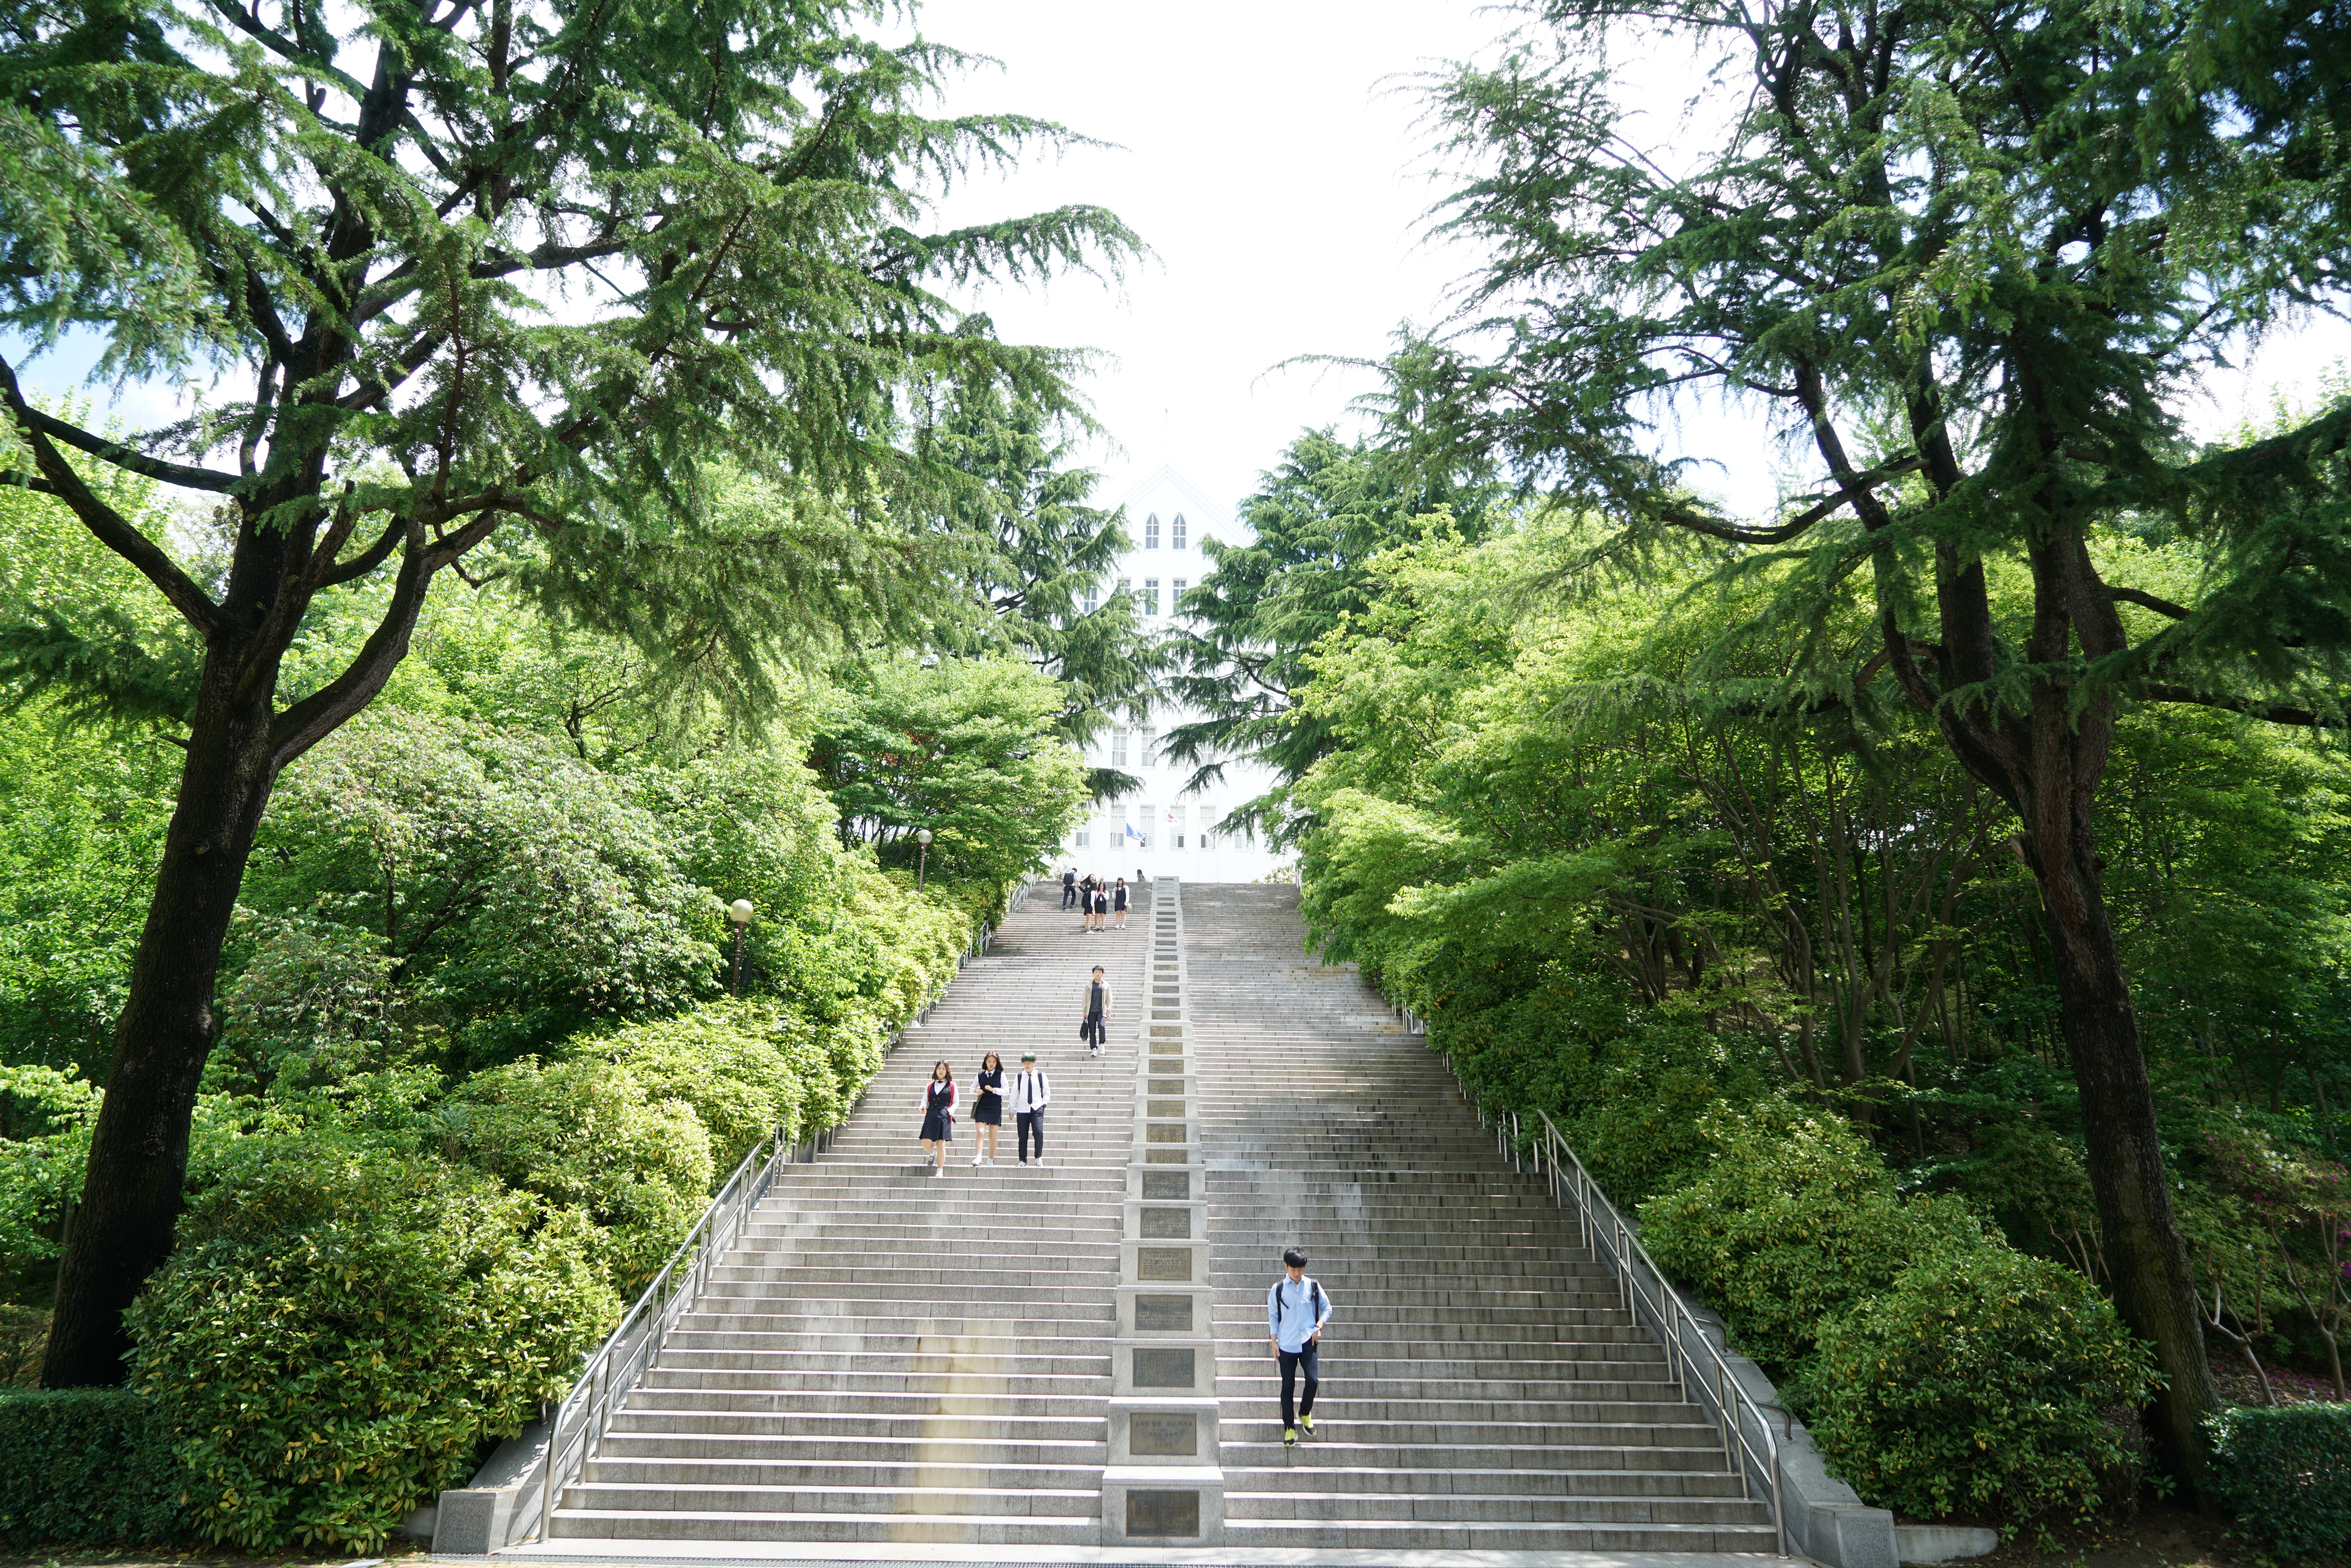
tree, walkway, walk, jungle, park, botany, garden, waterway, korea, stairs, university, botanical garden, joe, guangzhou, leaders, chosun, total students